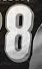
Number: 8